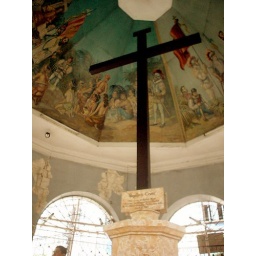
Magellan's cross downtown. the area was being renovated, scaffoldings surround the exterior of this little monument smacked in the heart of downtown.